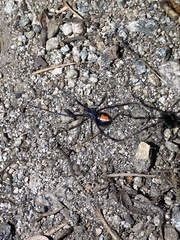
Species: Lactrodectus_hesperus